Corliss Tunnel

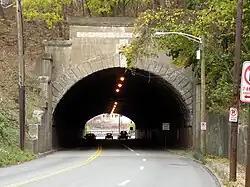

Corliss Tunnel, located at Corliss Street south from West Carson Street in the Elliott neighborhood of Pittsburgh, Pennsylvania, was built in 1914. It was added to the List of Pittsburgh History and Landmarks Foundation Historic Landmarks in 2002.